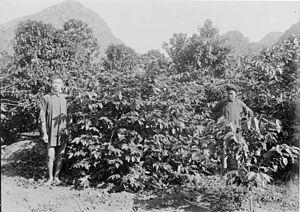
Title
Cet article fournit diverses informations sur la production de café au Viêt Nam.